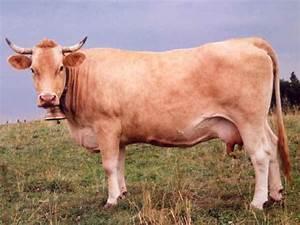
cow